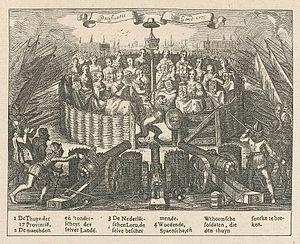
1576 est une année bissextile commençant un dimanche.
La pacification de Gand, conclue le 8 novembre 1576, est une alliance entre les Dix-Sept Provinces des Pays-Bas espagnols dans le but de faire cesser les exactions des troupes espagnoles mutinées ainsi que mettre un terme à la guerre civile entre les provinces restées loyales à la couronne d’Espagne et les provinces rebelles de Hollande et de Zélande.